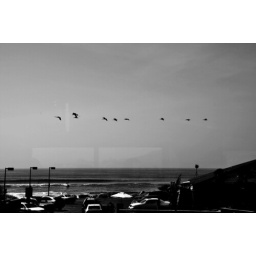
Looking through the window from a diner by the beach